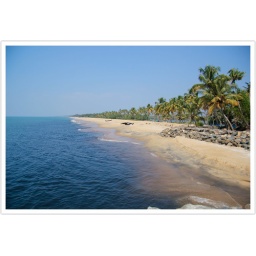
My grandma's house is 5 mins away from the beach in Kerala. Ahh..bliss..